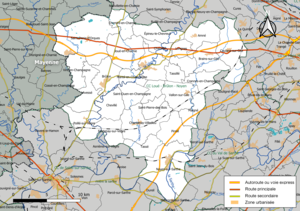
Carte géographique de la Communauté de communes Loué-Brûlon-Noyen, département de la Sarthe, France. Composition au 1er janvier 2019.
La communauté de communes Loué-Brûlon-Noyen est une communauté de communes française, située dans le département de la Sarthe et la région Pays de la Loire.